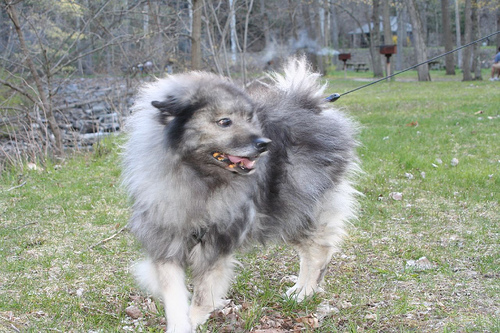
Animal: dog
Breed: keeshond